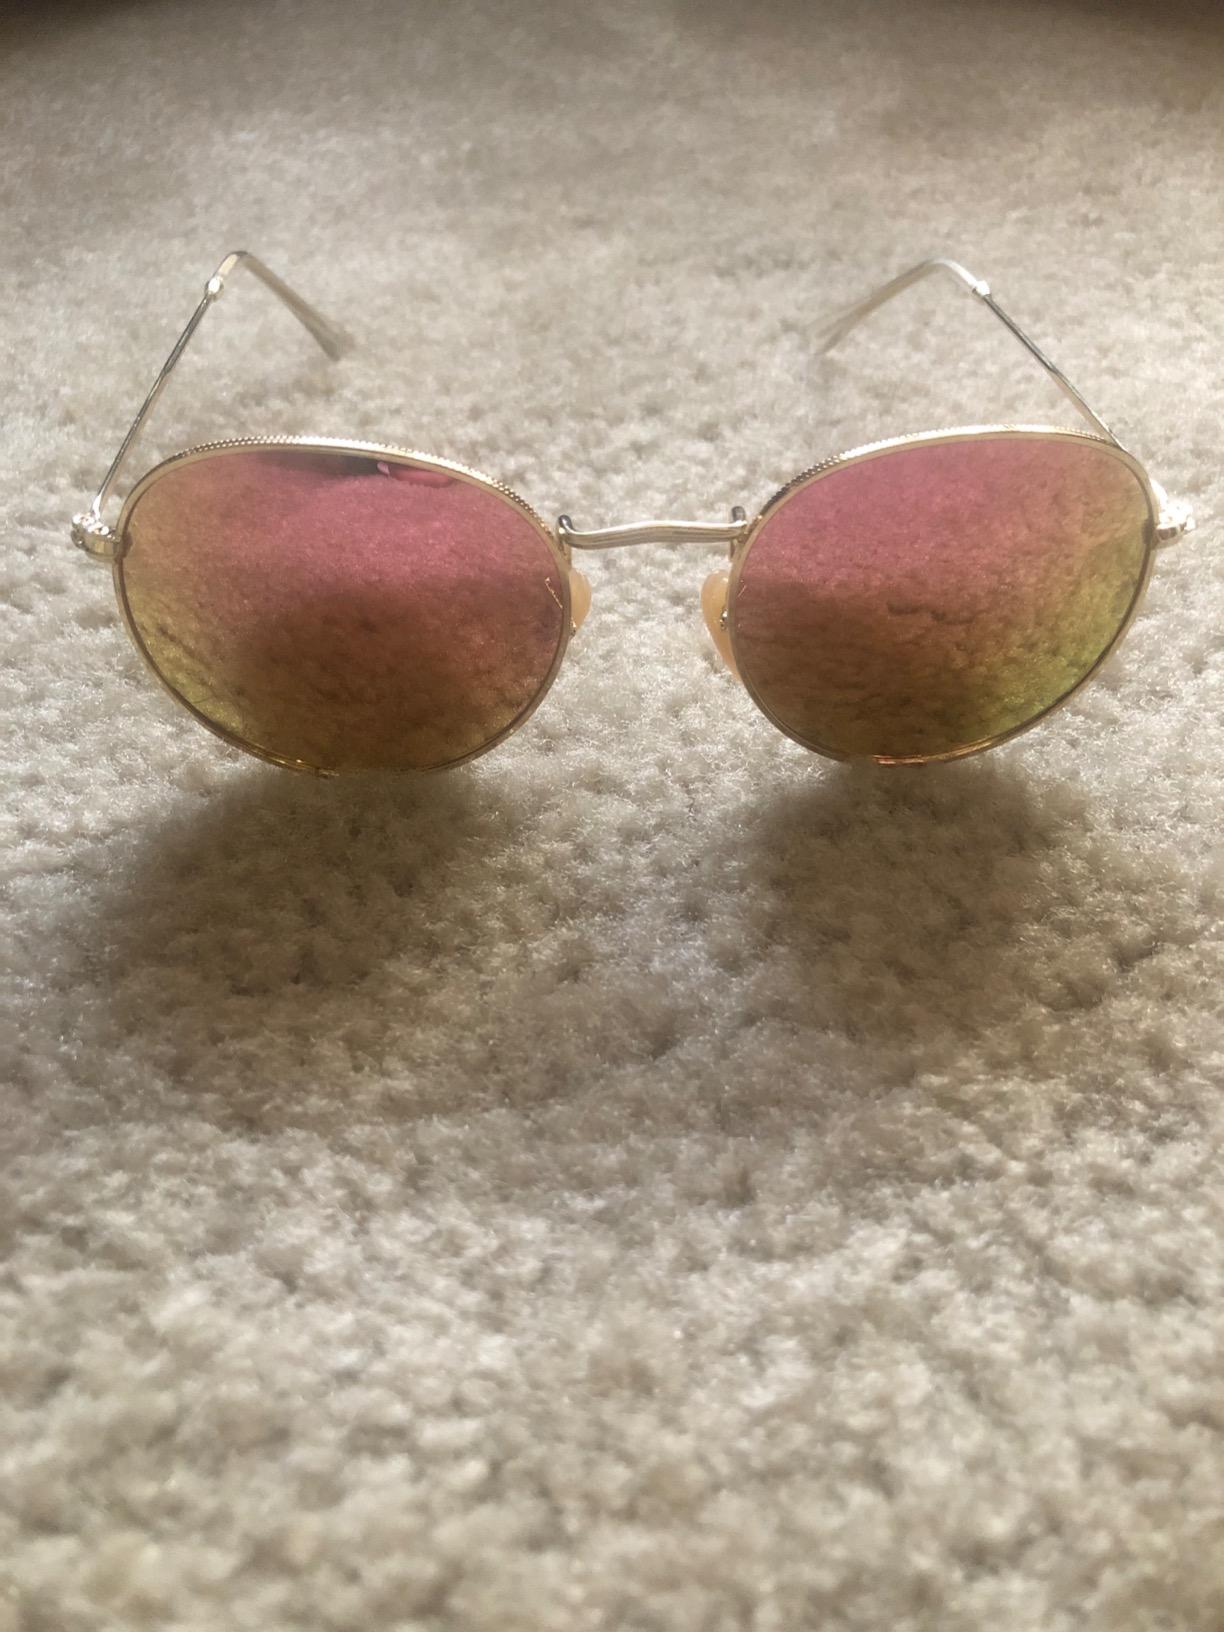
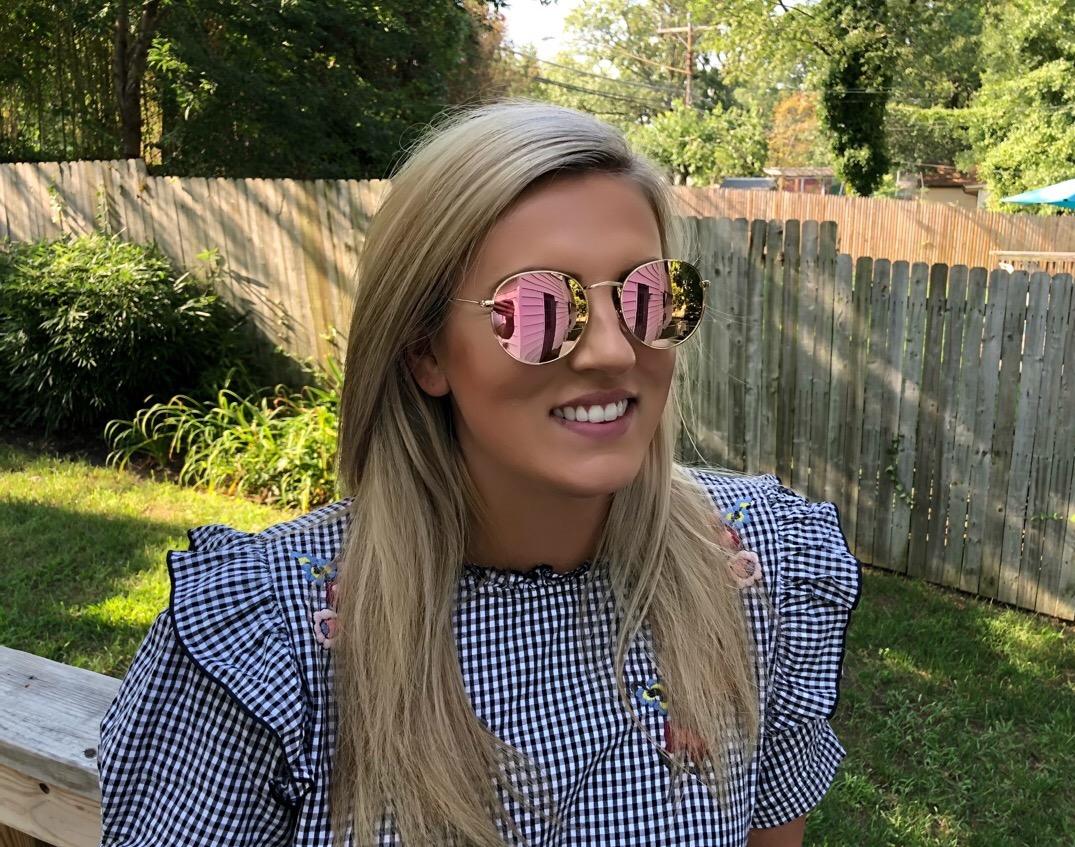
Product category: accessories_sunglasses
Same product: yes